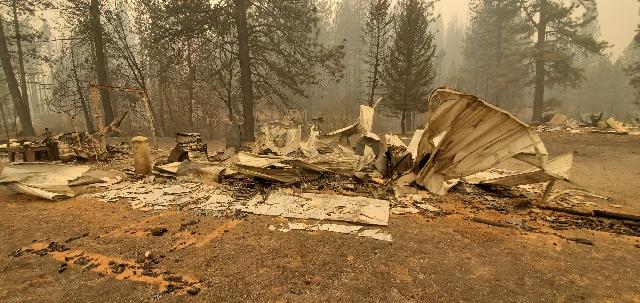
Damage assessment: destroyed